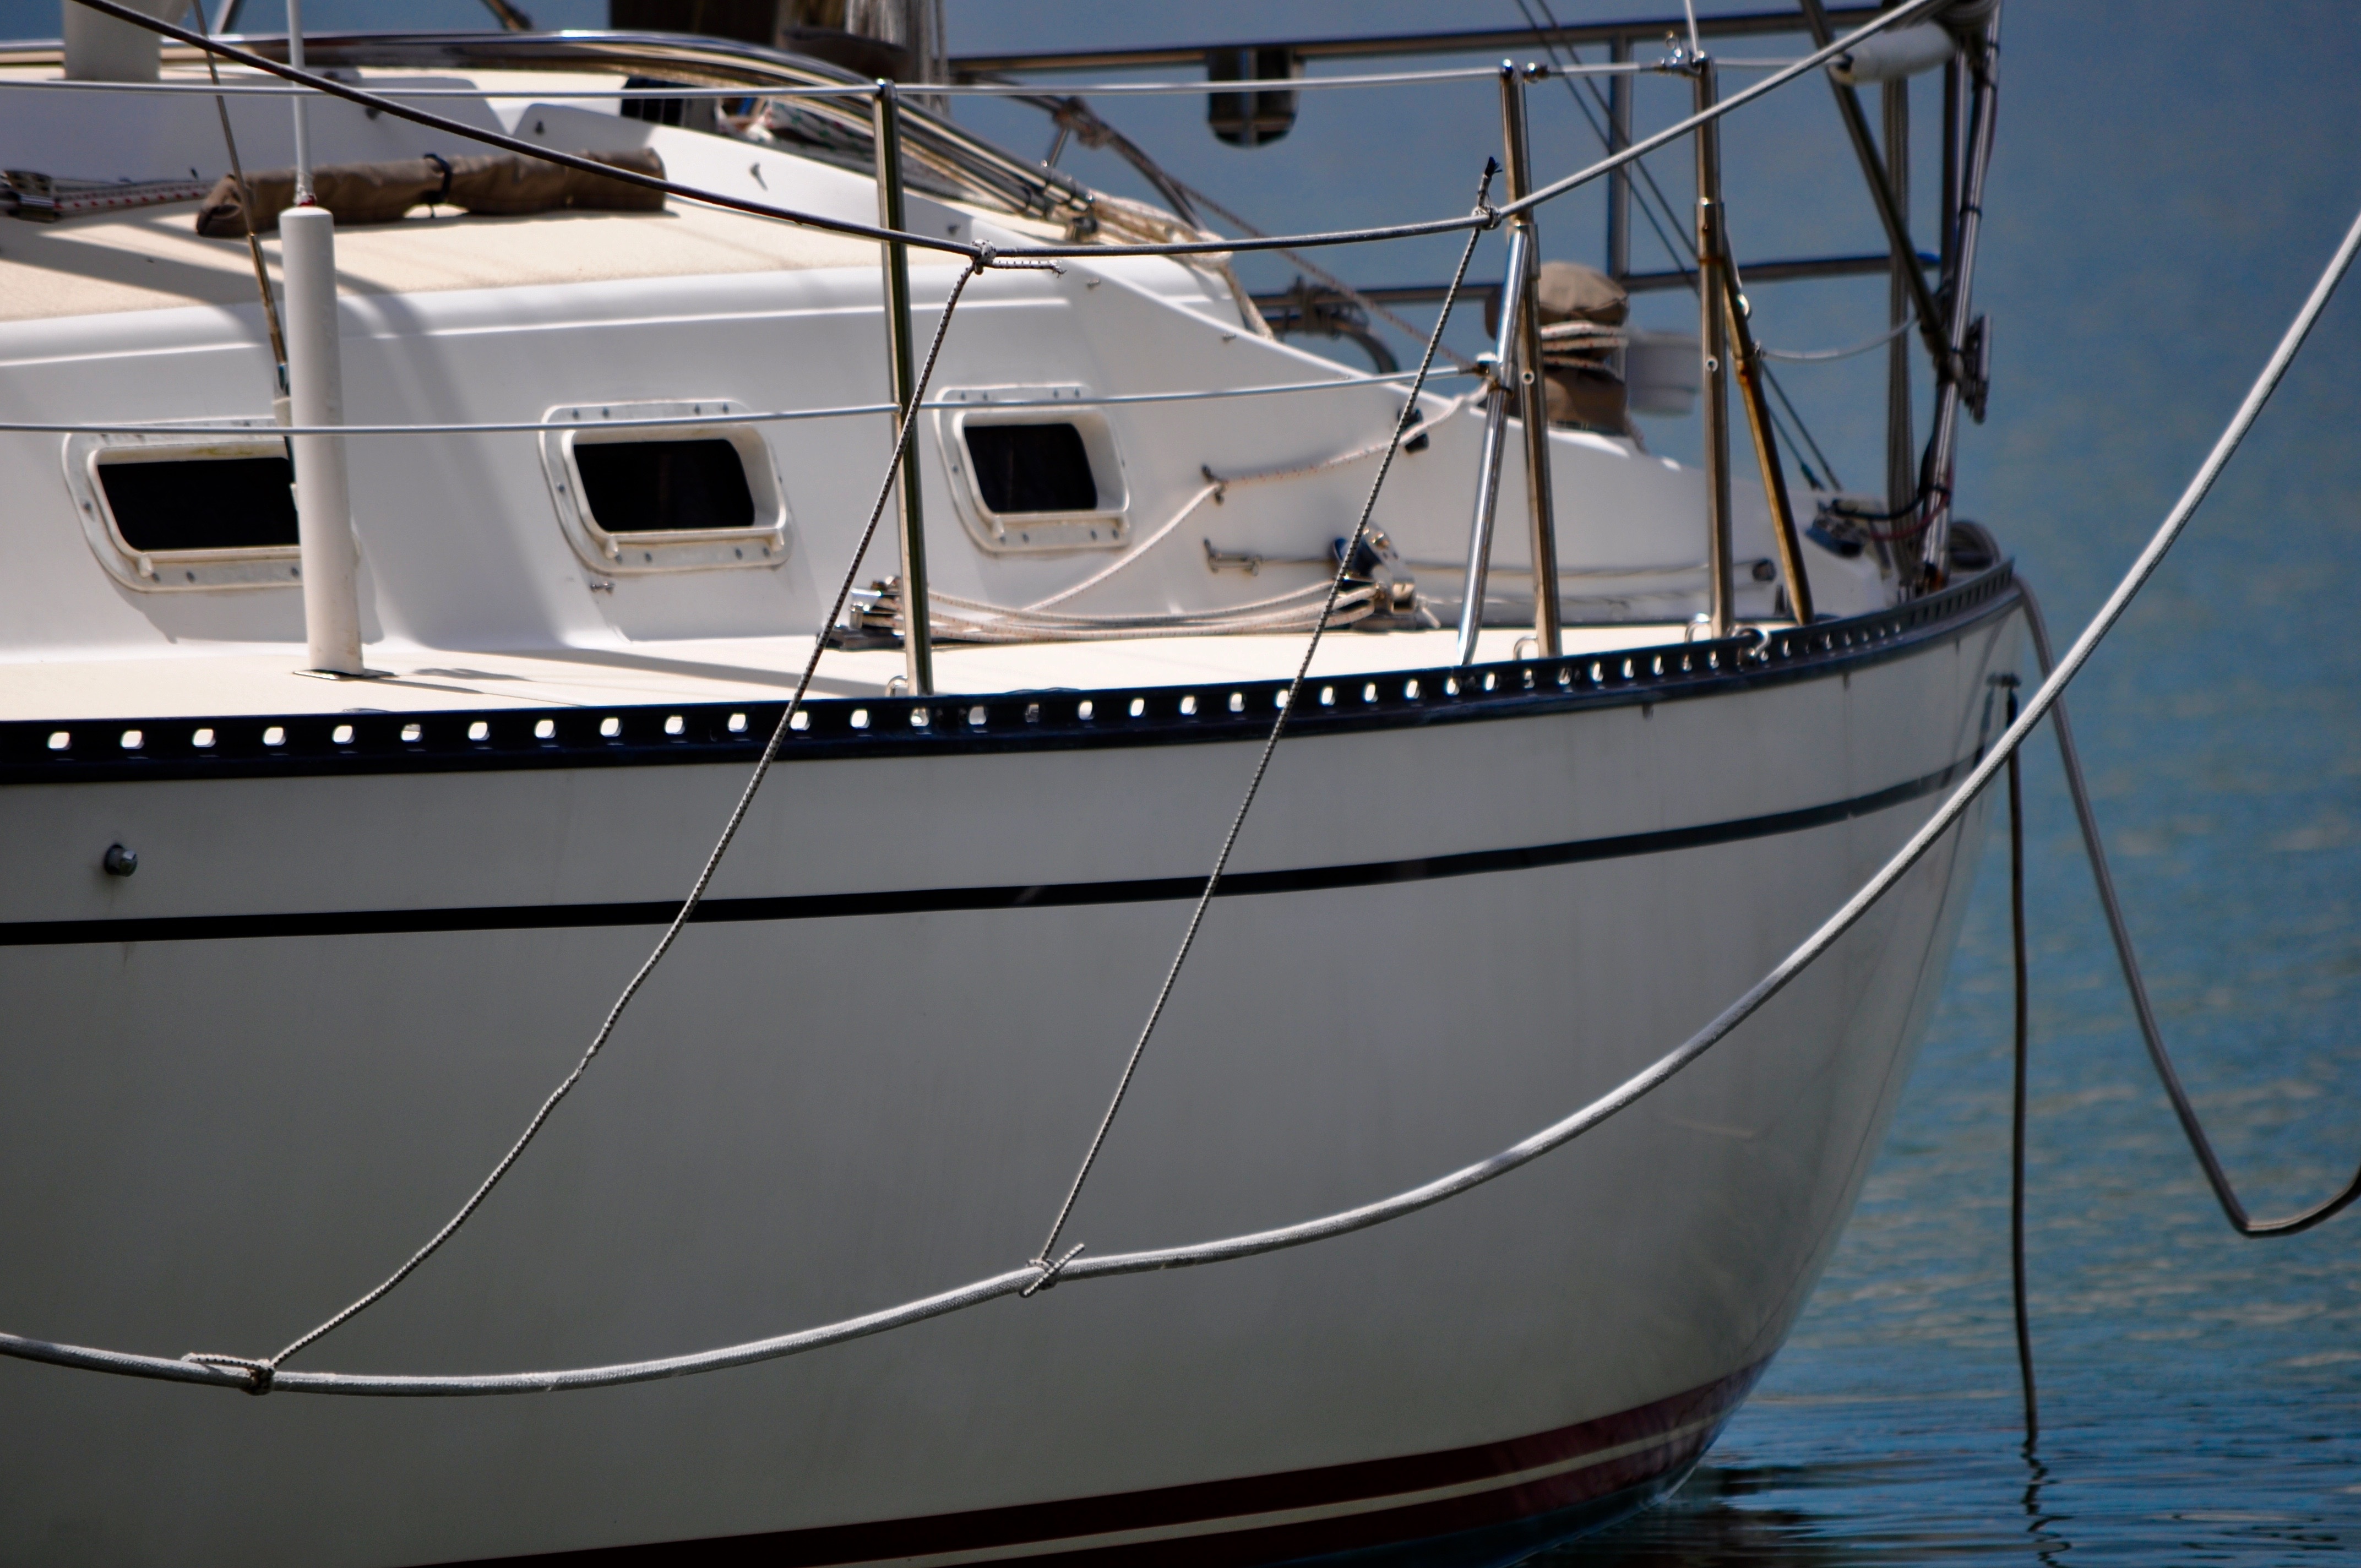
boat, ship, vehicle, mast, yacht, sailboat, sail, watercraft, ecosystem, fishing vessel, luxury yacht, skiff, watercraft rowing, caravel